Five-qubit error correcting code

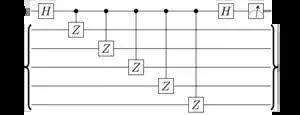
formula_7 Parity measurement circuit

Stabilizer measurements are parity measurements that measure the stabilizers of physical qubits.